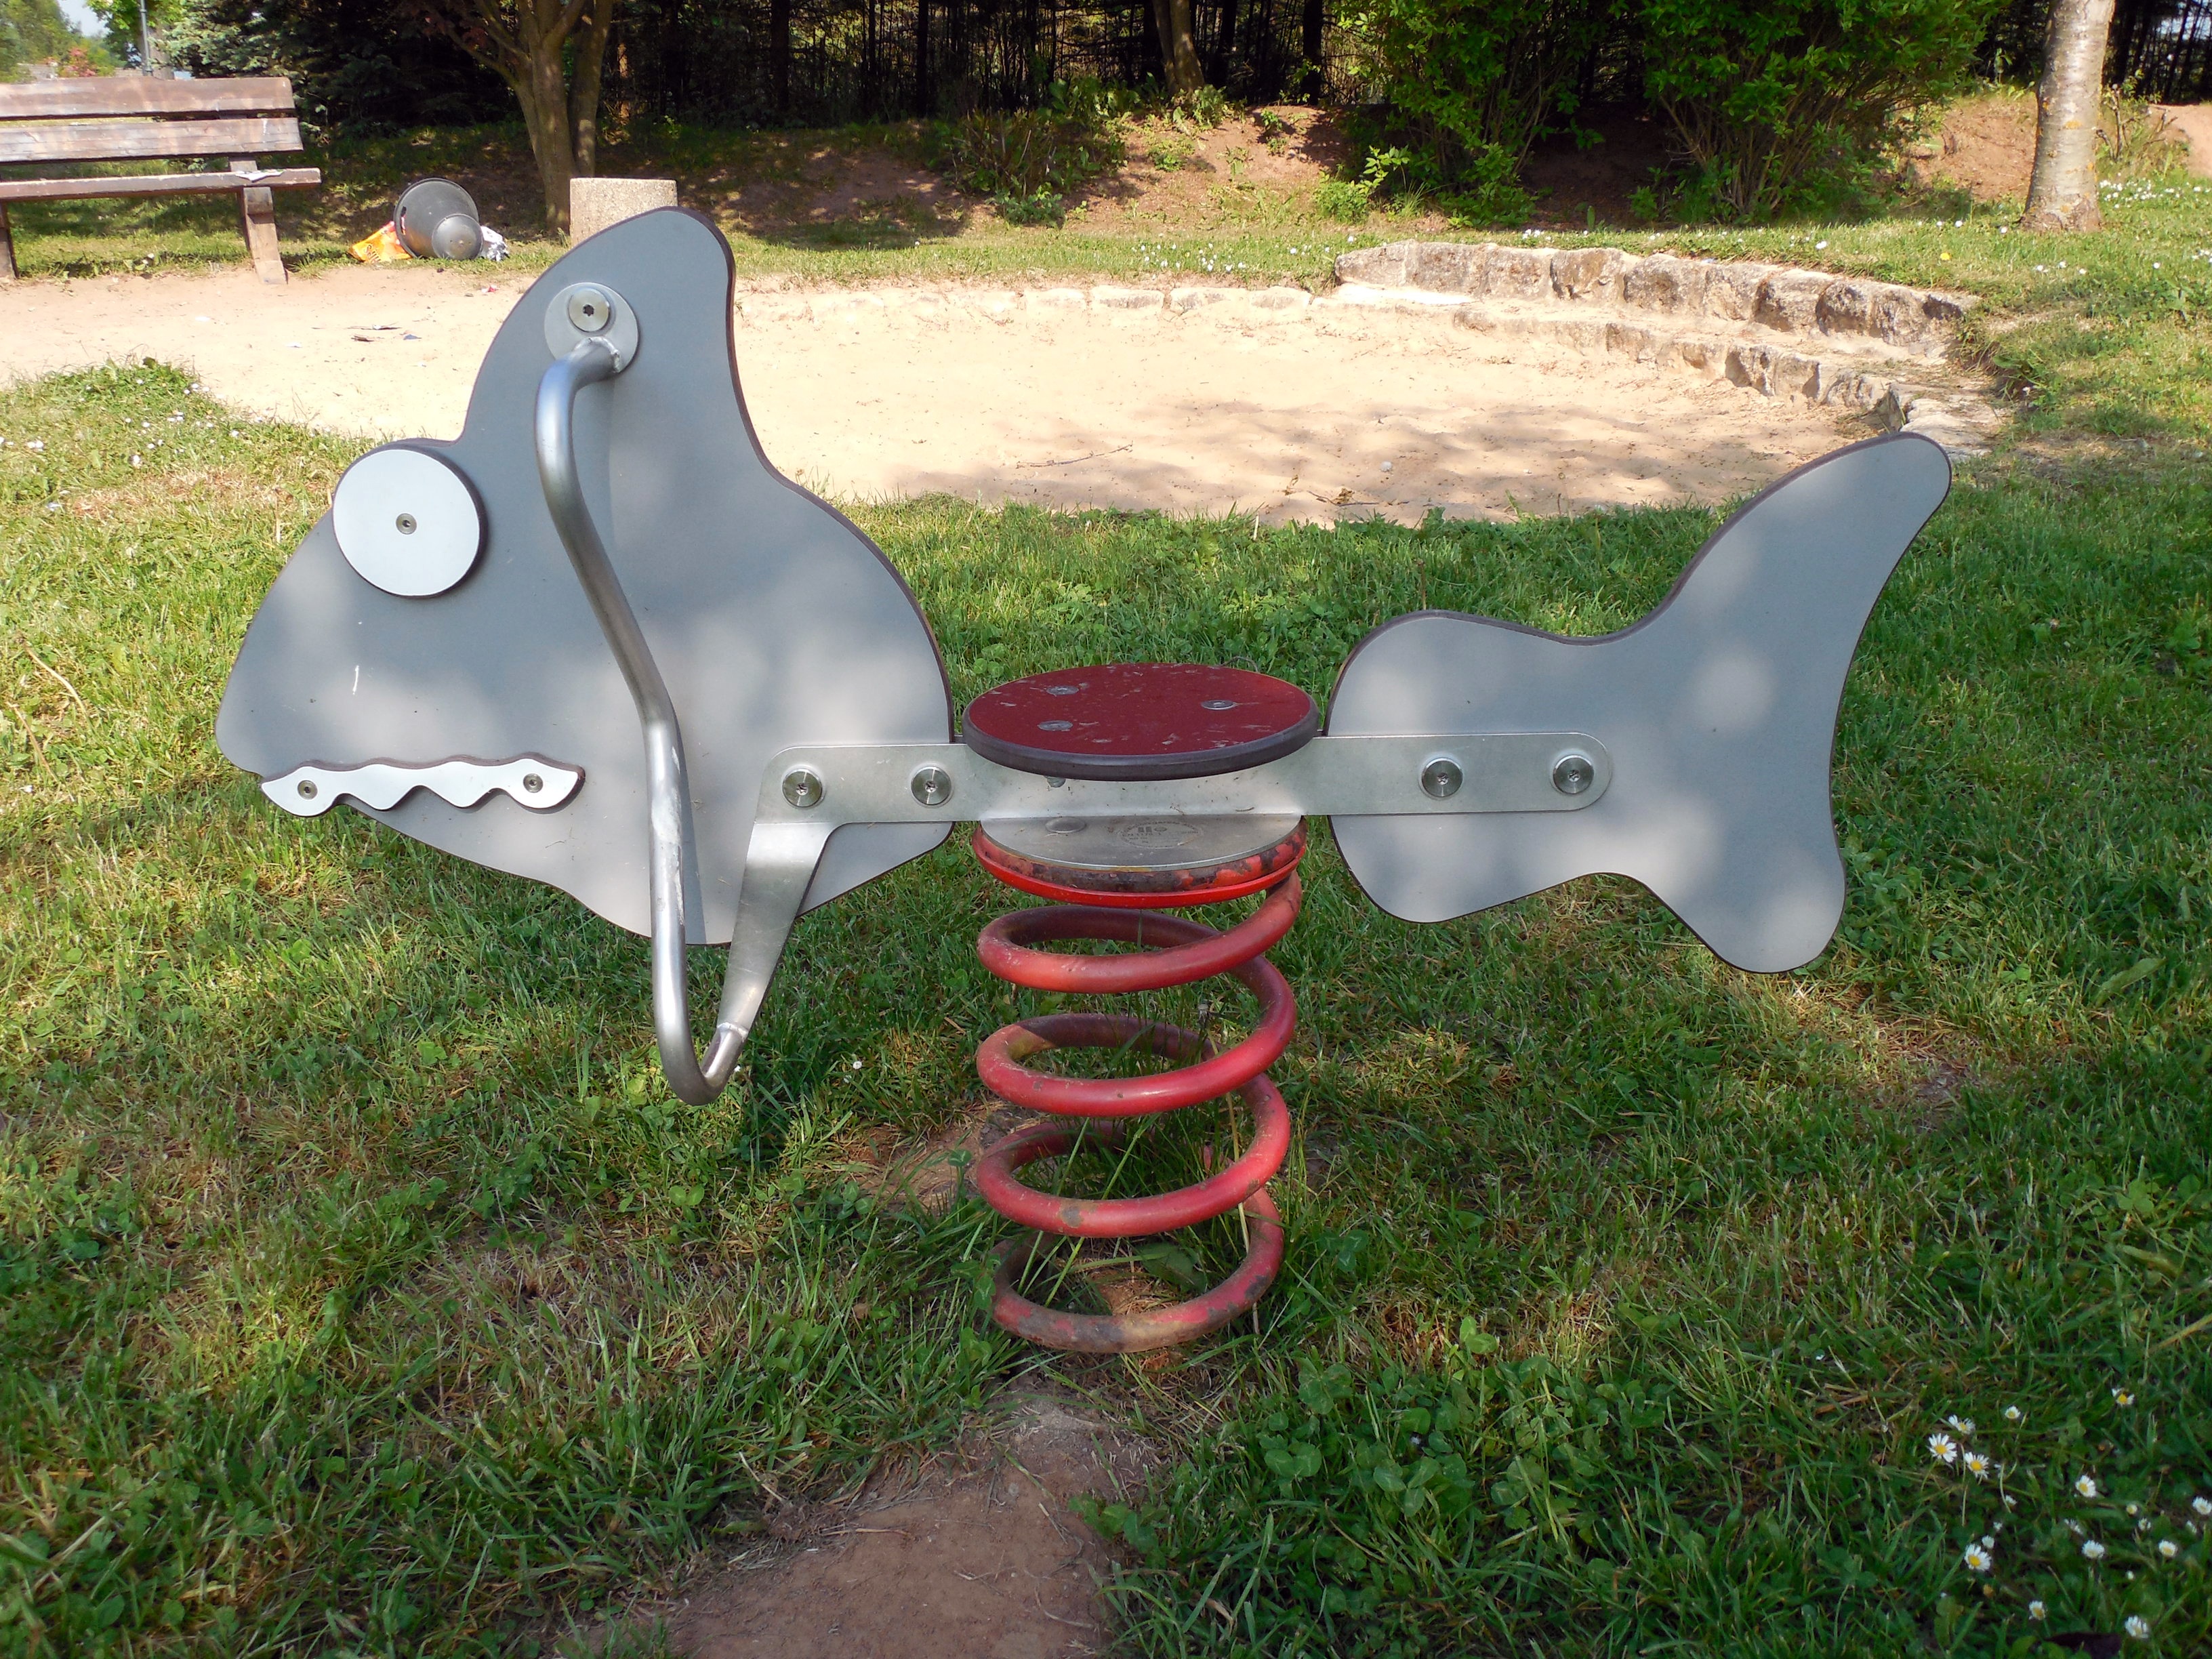
rock, lawn, wheel, play, fun, playground, yard, game device, children's playground, swing device